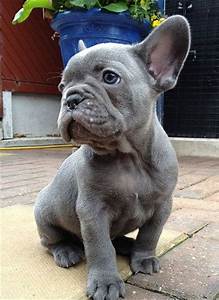
Label: dog